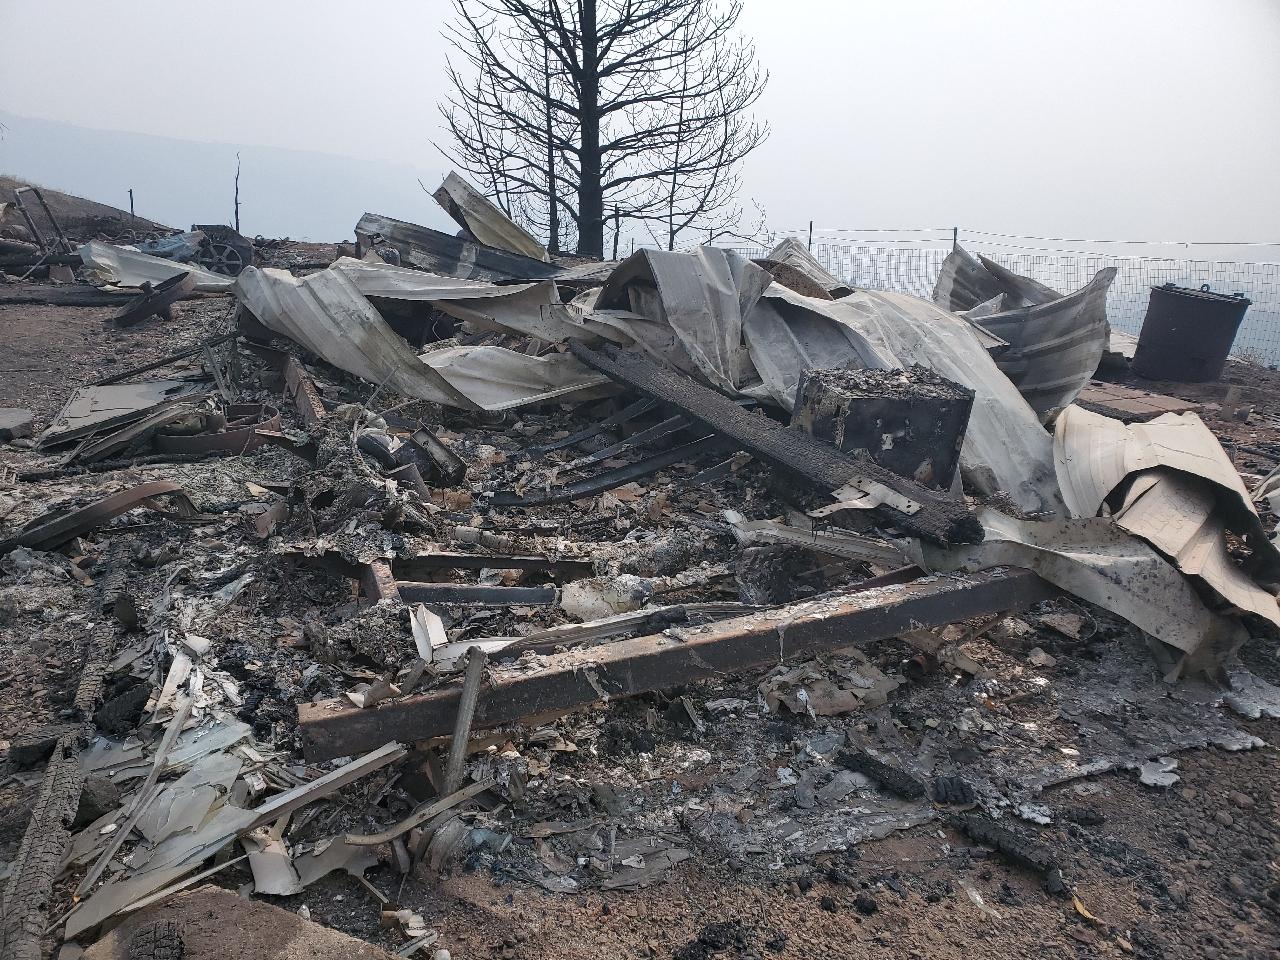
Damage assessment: destroyed